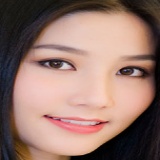
diễn viên Diễm My 9x